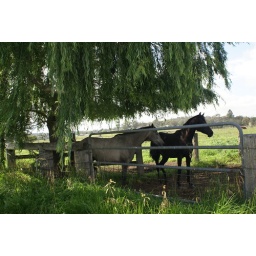
two nice horses under a tree away from the sun,